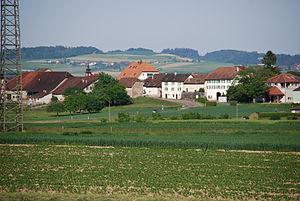
Suscévaz [sysɛv] est une commune suisse du canton de Vaud, située dans le district du Jura-Nord vaudois.